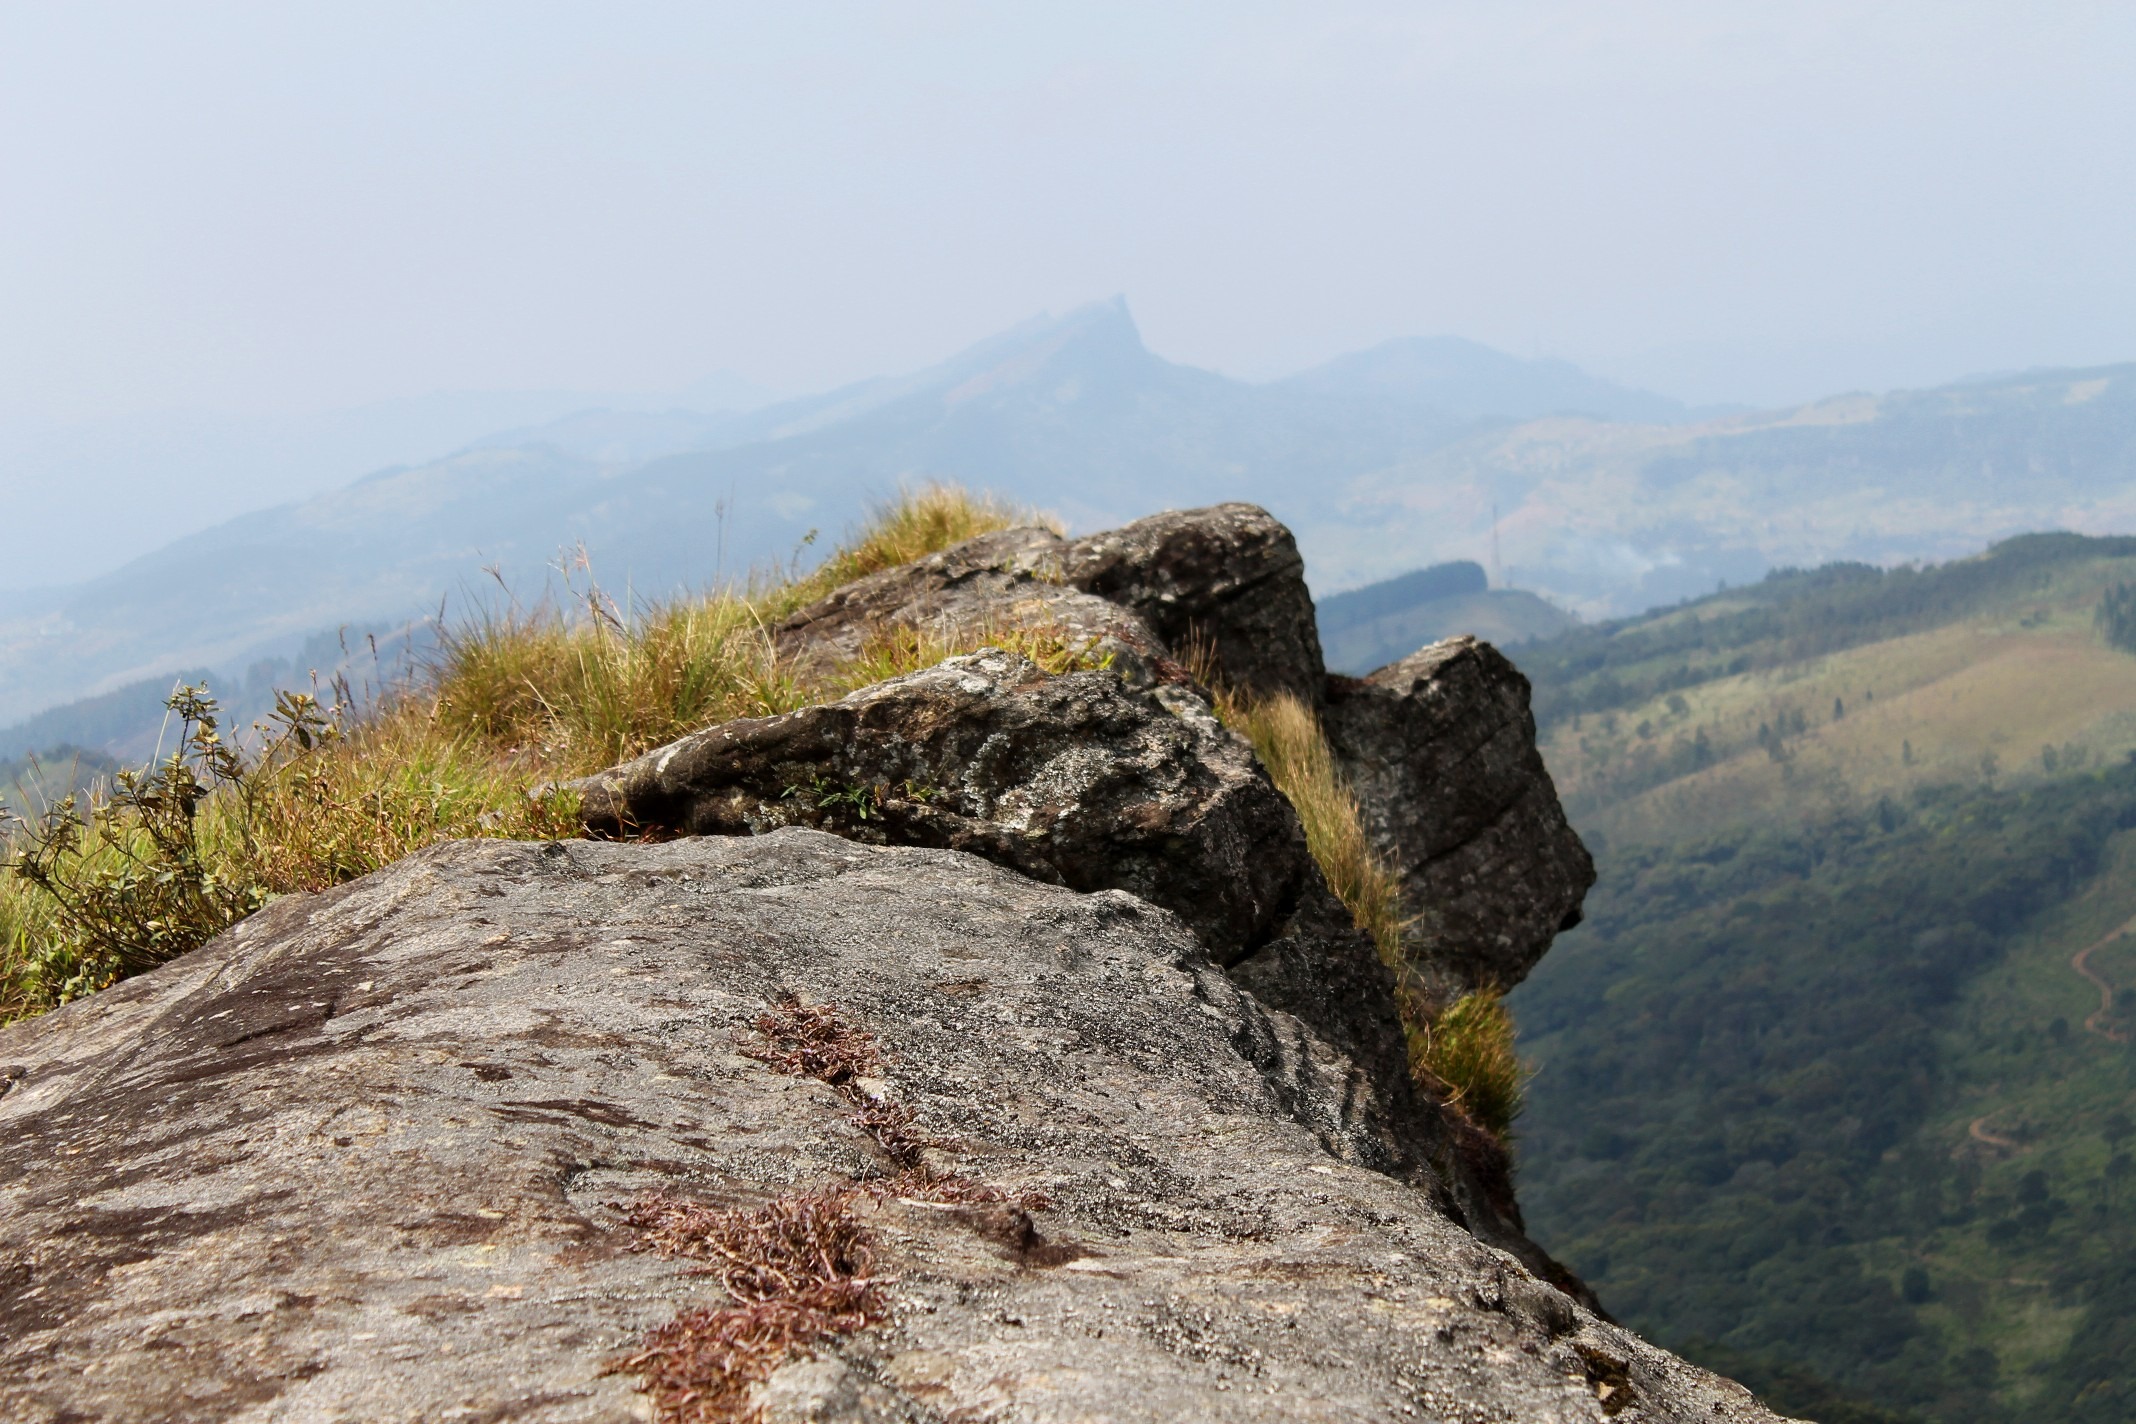
landscape, nature, rock, wilderness, walking, mountain, hiking, trail, hill, adventure, view, mountain range, cliff, extreme, terrain, ridge, summit, mountaineering, geology, alps, plateau, fell, top, landform, geographical feature, mountainous landforms